Acre Prison siege

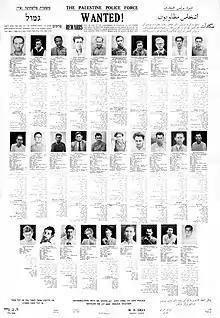
Wanted poster for Jews who escaped

On Sunday, May 4, 1947, the Irgun fighters arrived at Acre in a convoy consisting of a military truck, two military vans painted in British camouflage colors, two civilian vans, and a command jeep in the lead. Twenty fighters were dressed in Royal Engineers uniforms, and three as Arabs. The operation commander, Dov Cohen, who was riding in the command jeep, was dressed as a decorated Royal Engineers captain. The truck pulled up to the prison's gate, while the two vans pulled into a nearby market. At 14:00 a military engineering unit of the Irgun, under the command of Dov Salomon and Yehuda Afiryon, went into action. Ladders were removed from one of the vehicles, and the men made their way to the nearby Turkish bath, disguised as Royal Engineers telephone technicians and carrying TNT, ropes and other necessary incursion equipment. They set the charges and climbed back down onto the street.